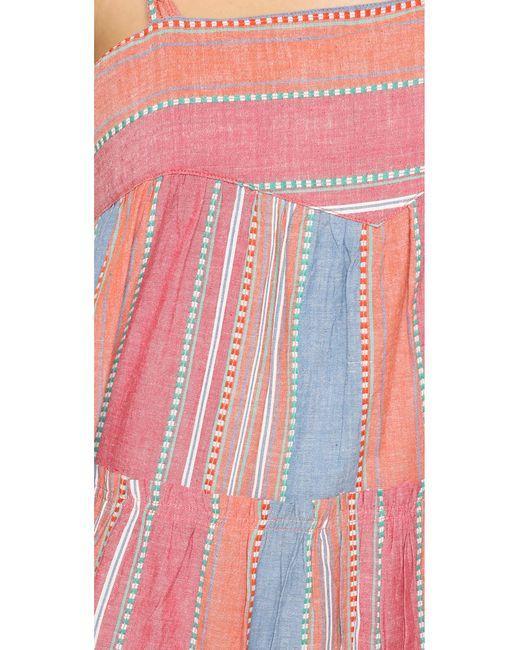
rosa bedrucktes Button-Down-Freizeithemd